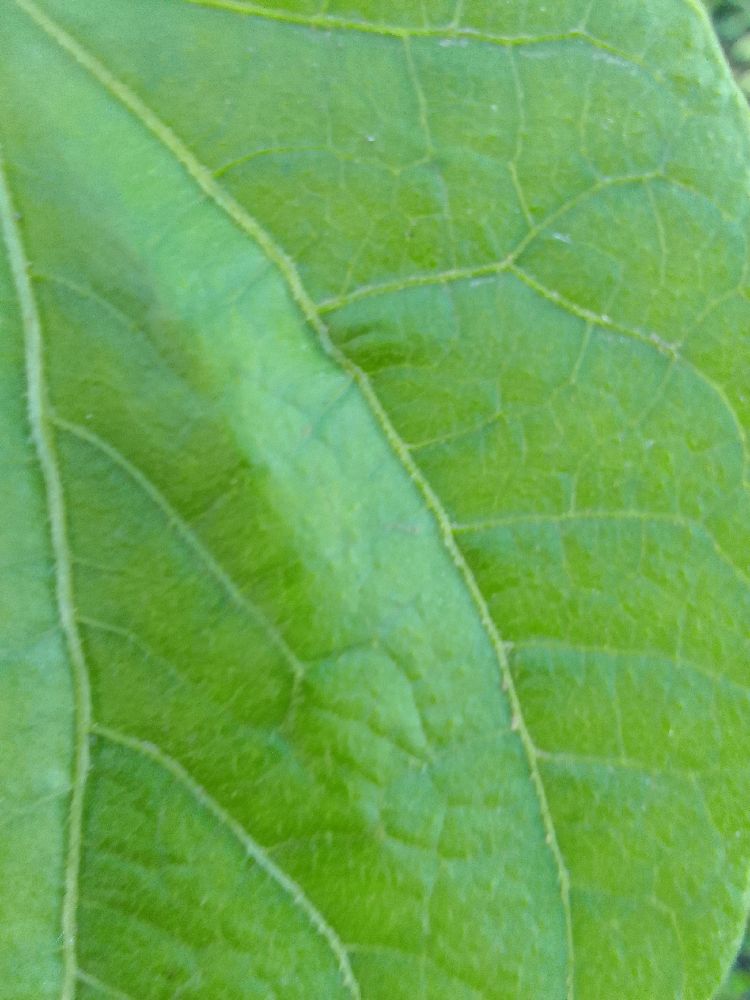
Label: healthy